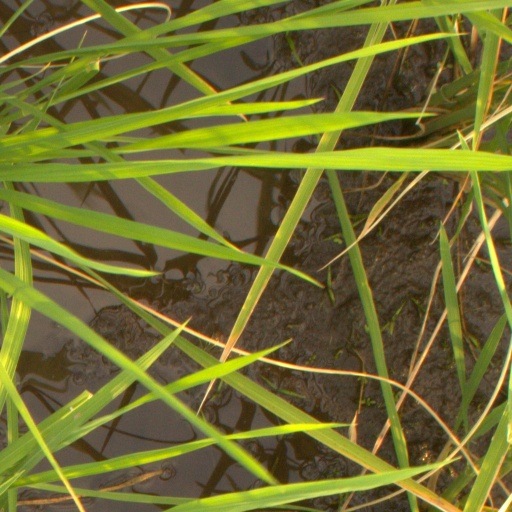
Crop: rice